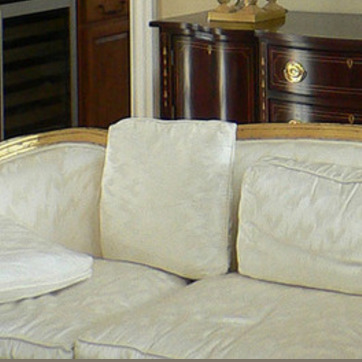
Material: fabric